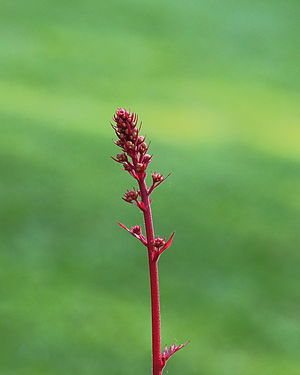
Stængel
Stængel med blomsterknopper (Heuchera marmelade.
En stængel er et urteagtigt skud, som bærer blade og rødder. Stænglerne er de urteagtige planters middel til at løfte bladene op over konkurrenternes blade. Meget ofte bærer stænglerne også plantens blomster, enten ved skudspidsen eller fra bladhjørnerne. Stænglen bliver afstivet af plantefibre, og desuden rummer den plantens infrastruktur i form af vandførende vedkar og sikar.